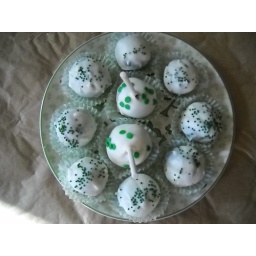
green velvet cake/creamcheese icing,enrobed in white chocolate